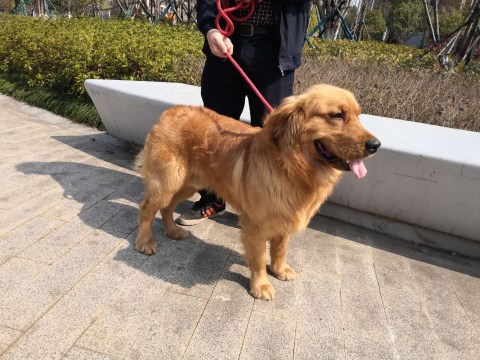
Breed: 5355-n000126-golden_retriever